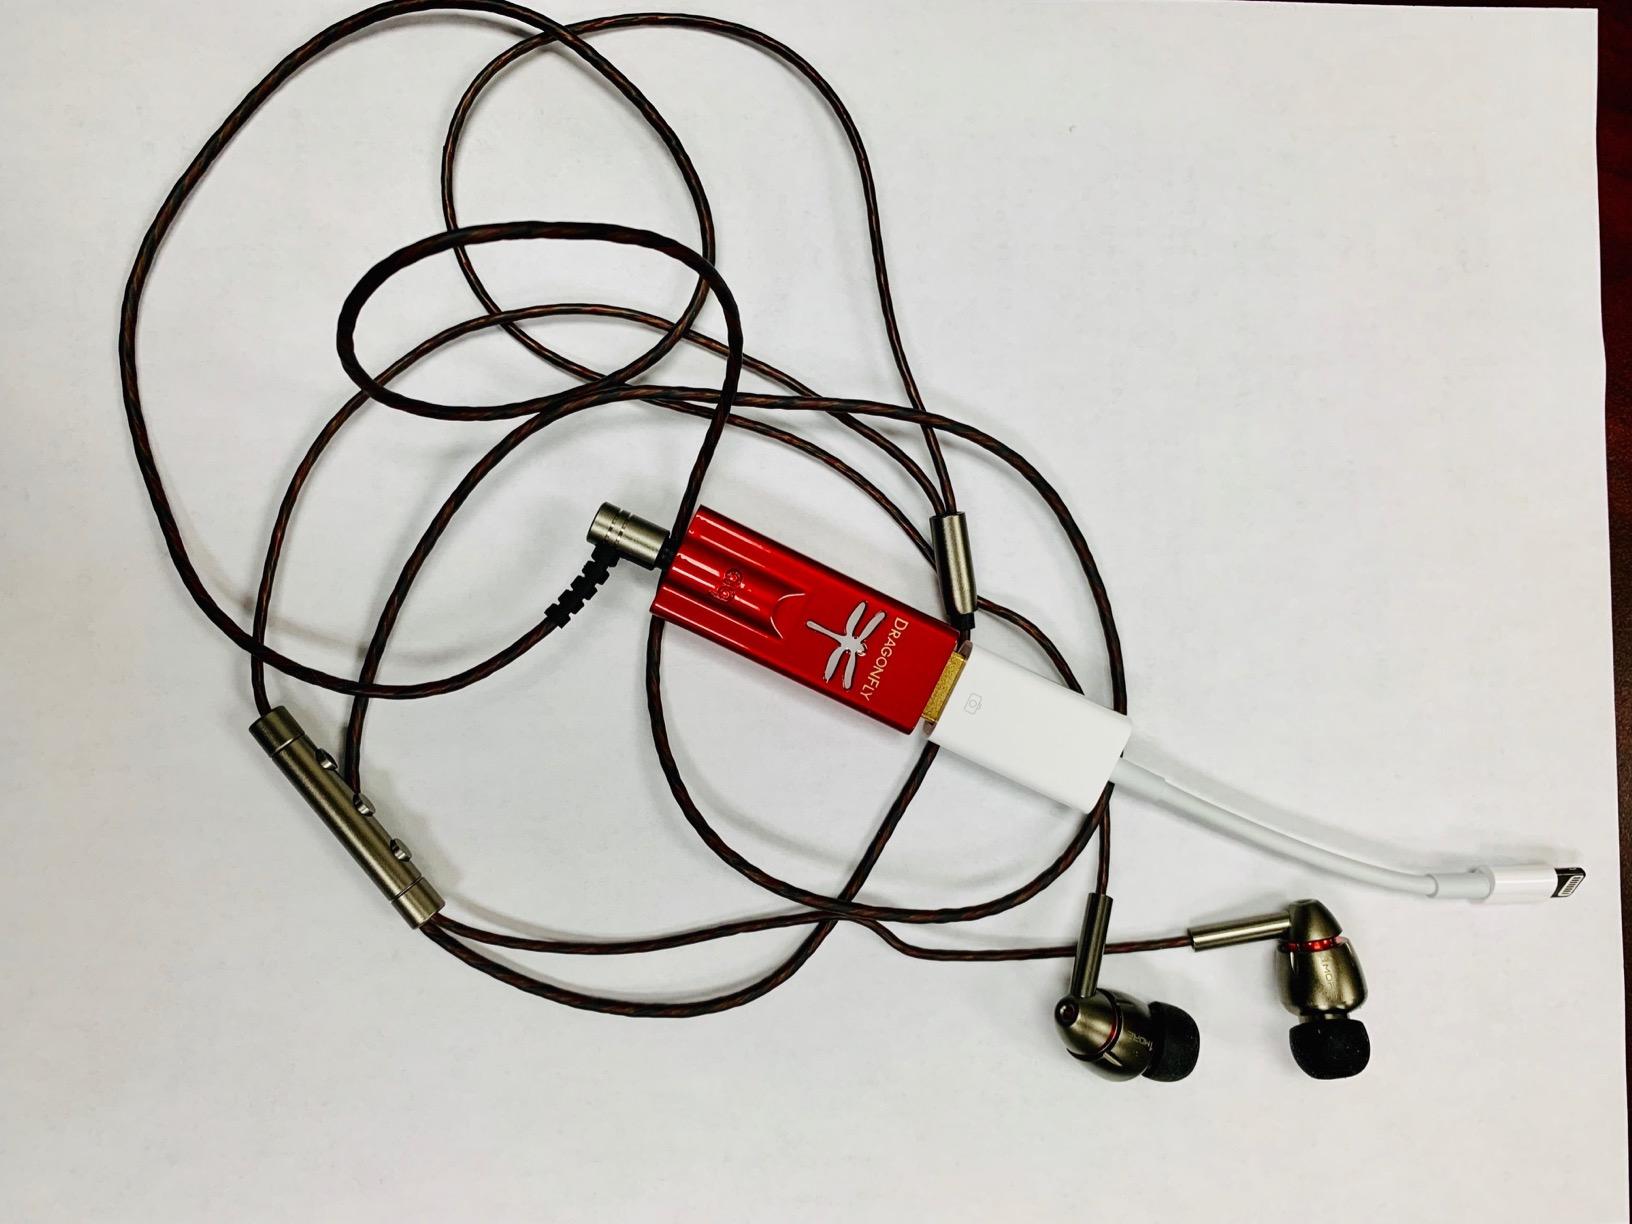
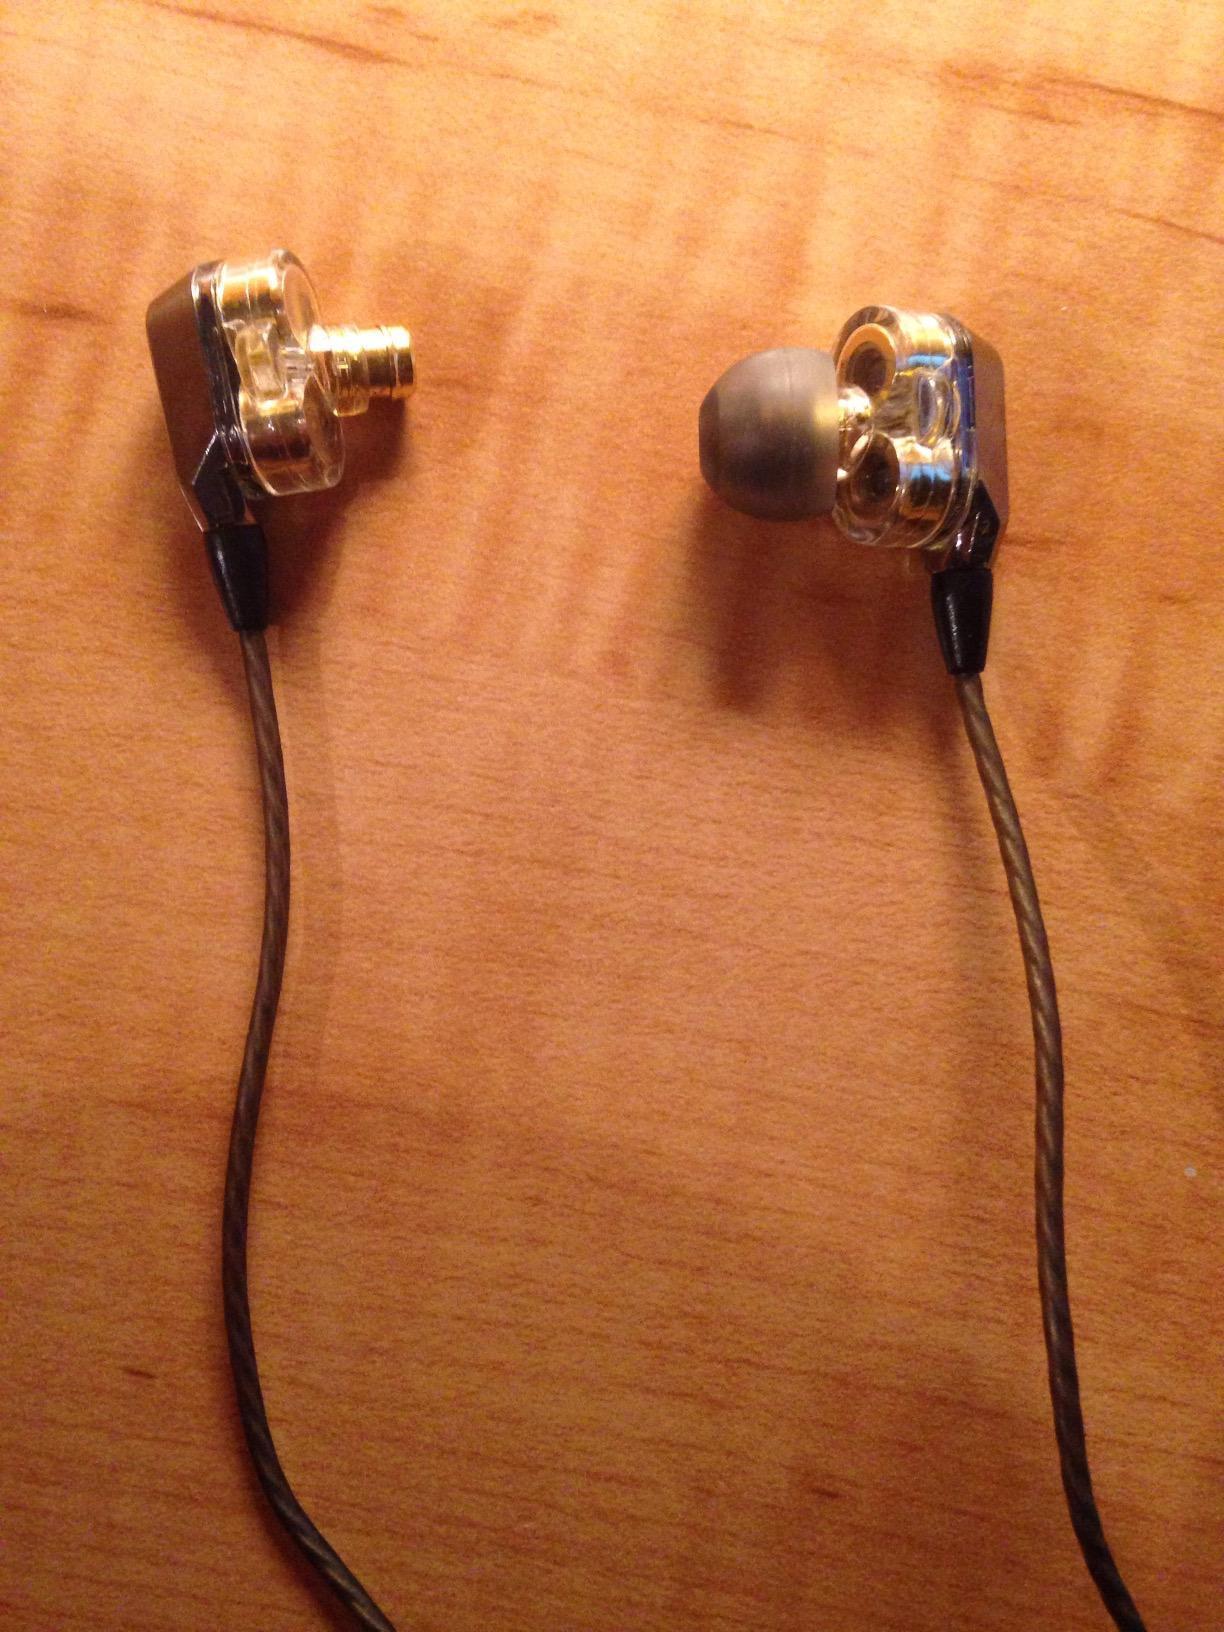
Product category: headphones
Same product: no